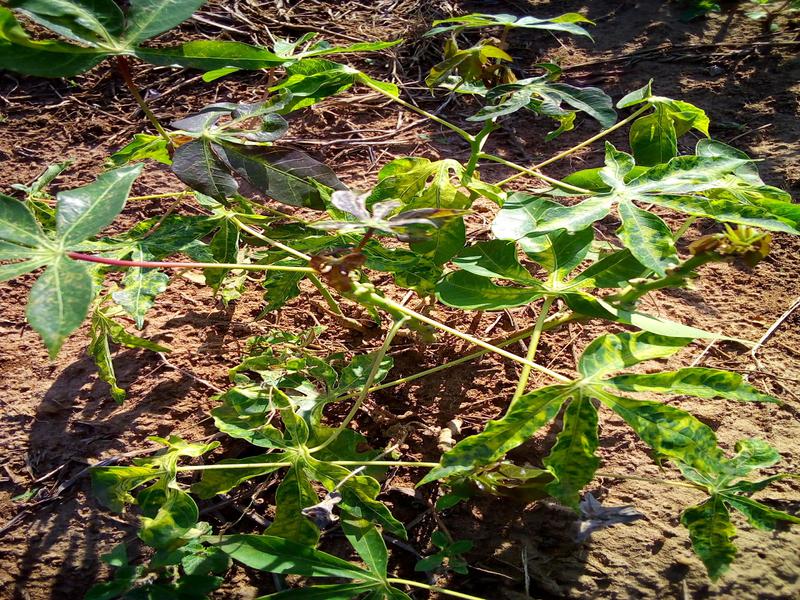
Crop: cassava
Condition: mosaic_disease